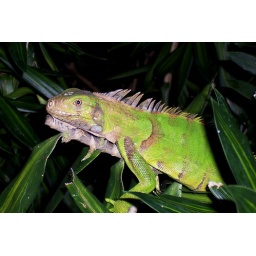
iguana sitting in a tree